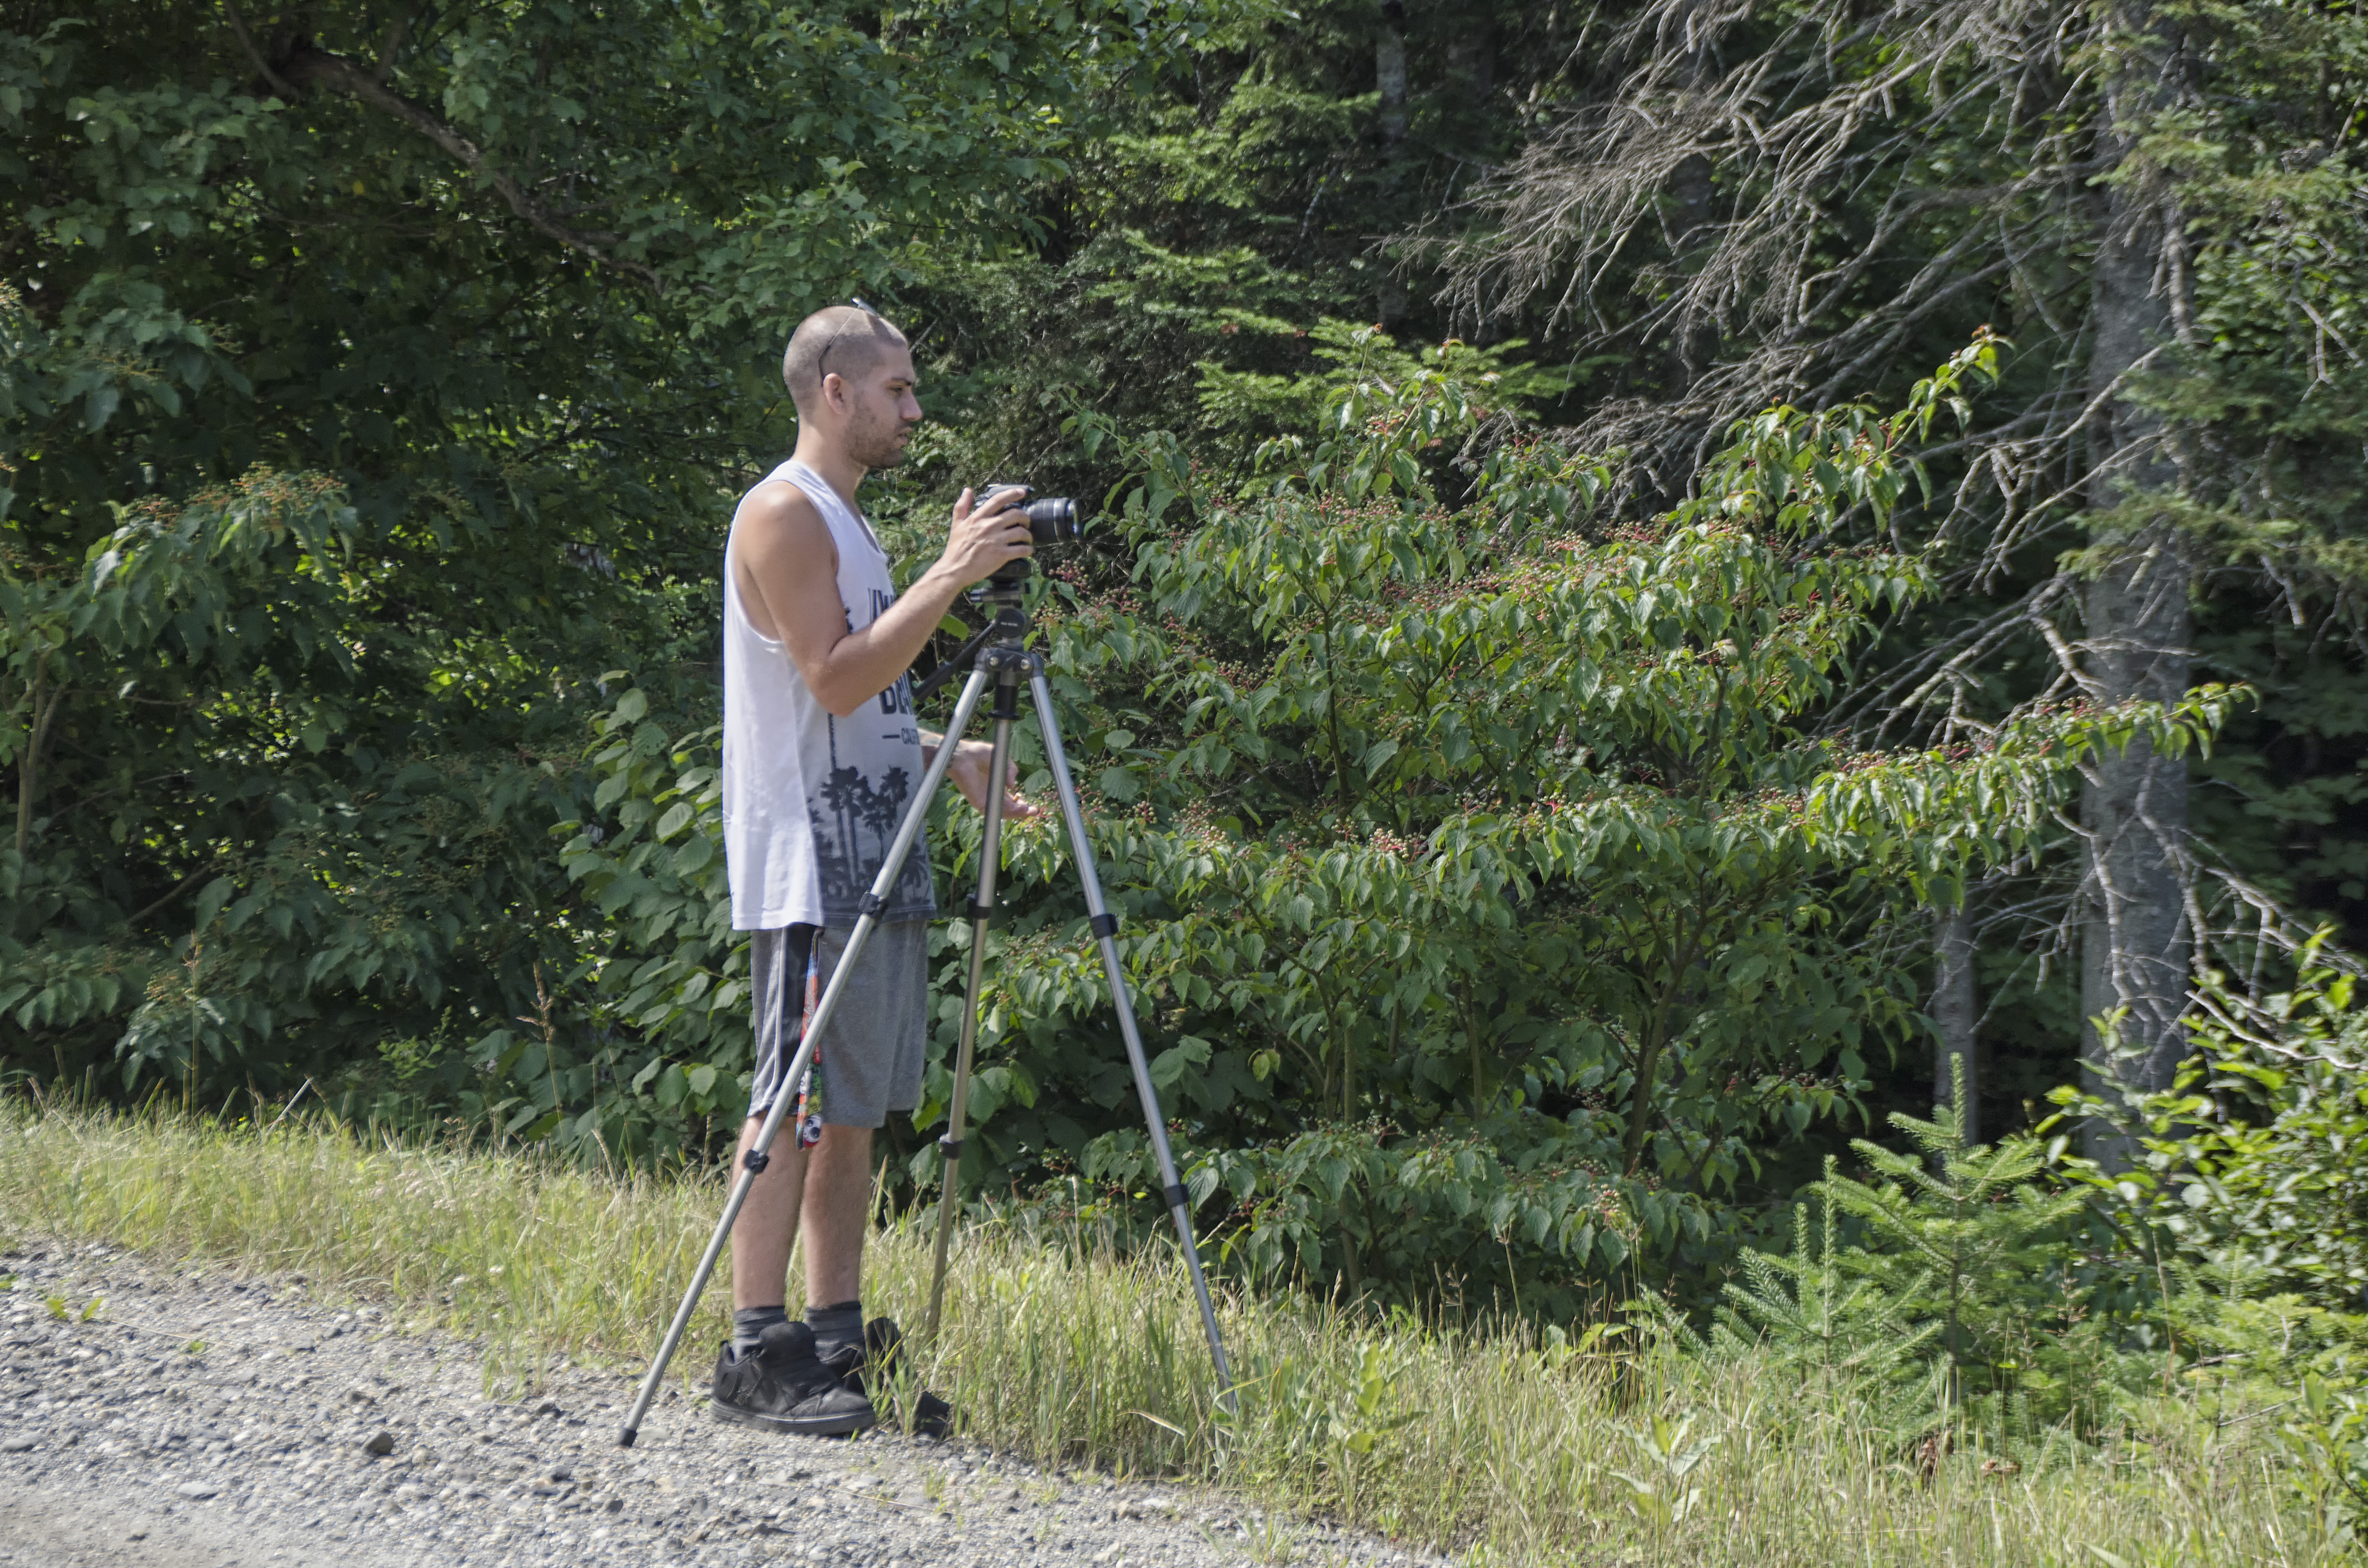
tree, forest, grass, walking, person, trail, lawn, adventure, jungle, garden, canada, quebec, personne, sherbrooke, woody plant